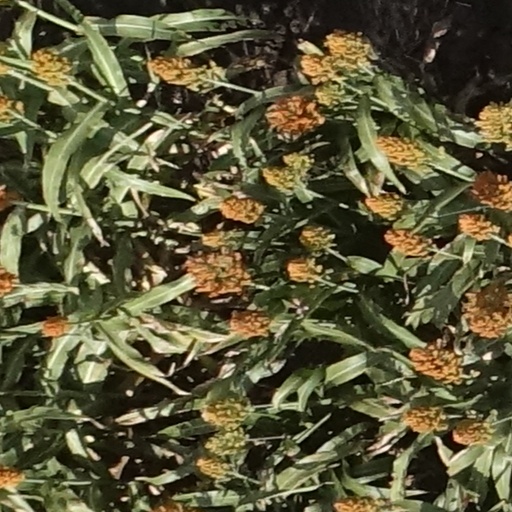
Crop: sorghum